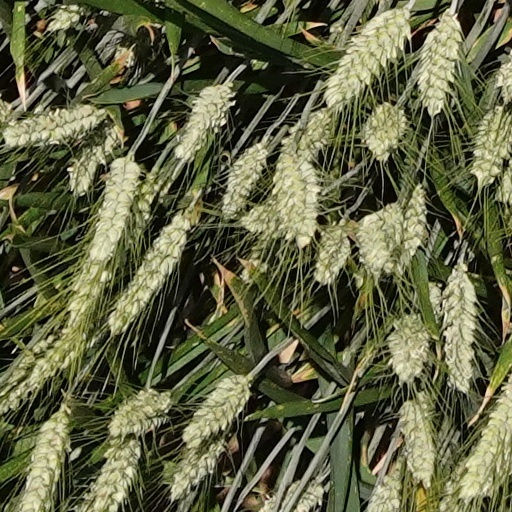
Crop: wheat